Zinc oxide

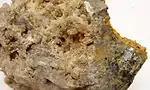
Hopeite

ZnO also forms cement-like material when treated with phosphoric acid; related materials are used in dentistry. A major component of zinc phosphate cement produced by this reaction is hopeite, Zn(PO)·4HO.